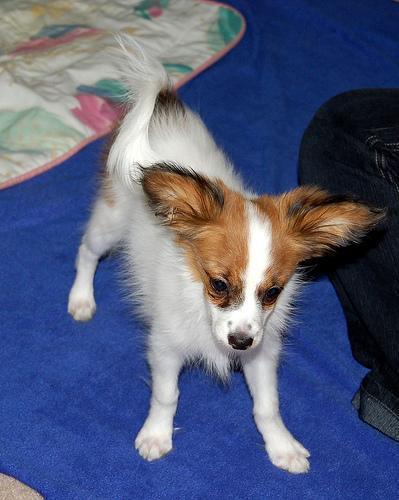
papillon